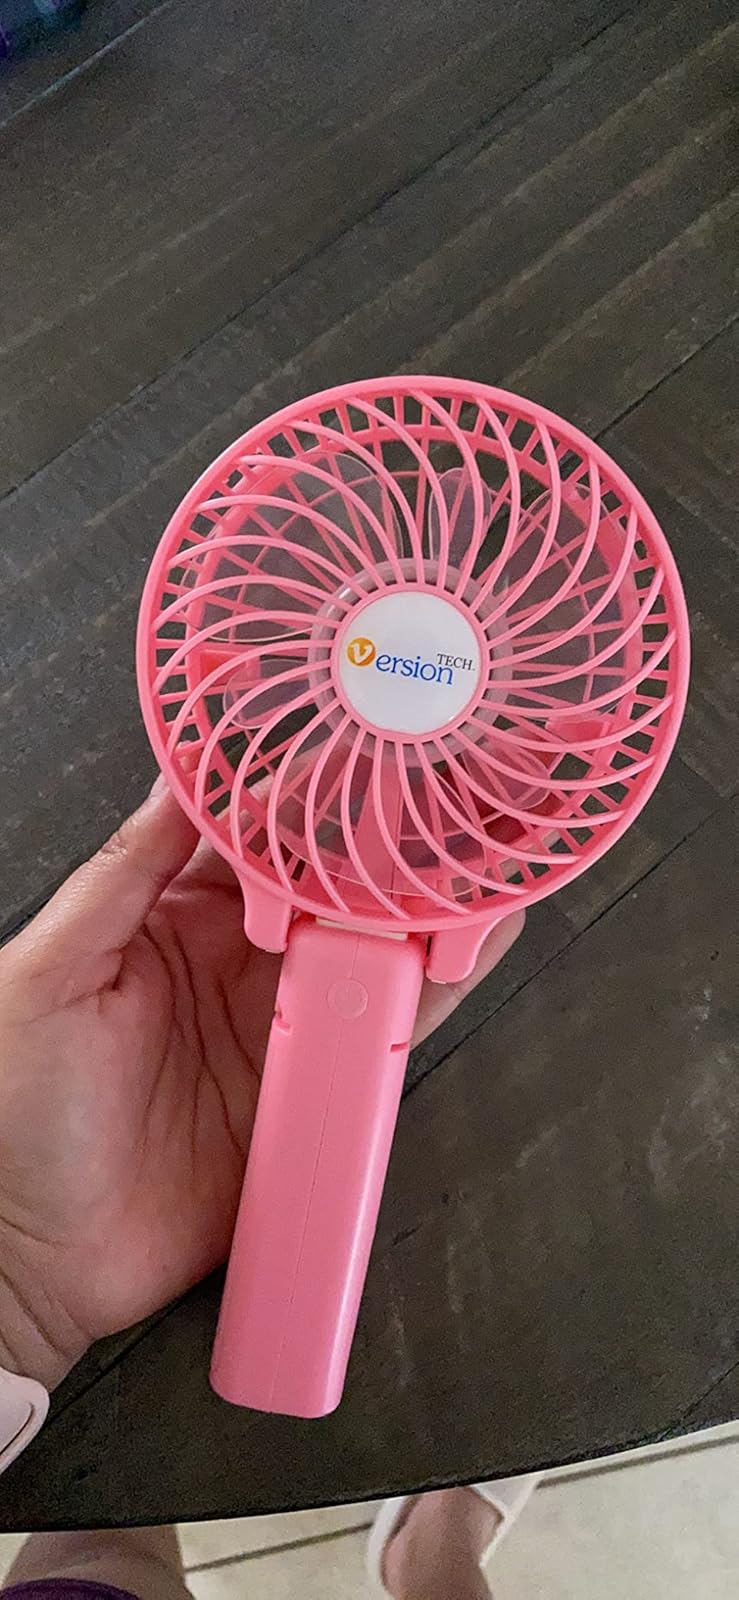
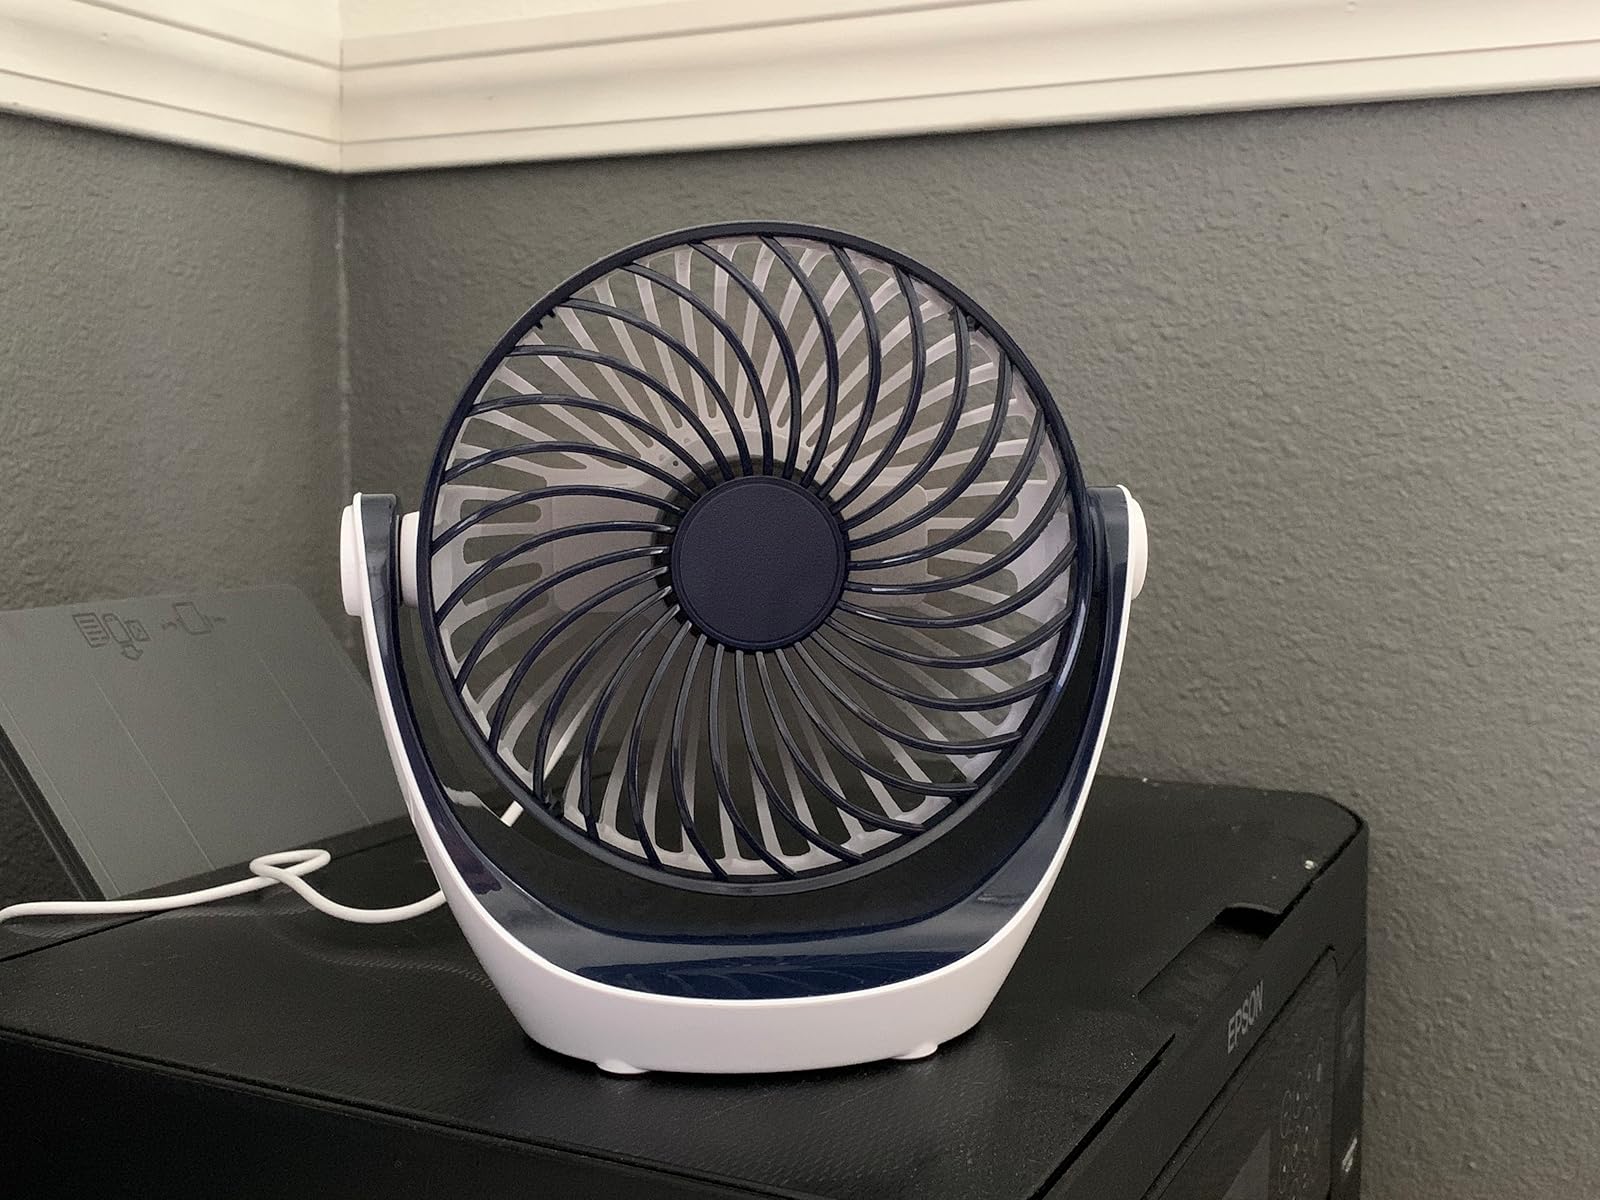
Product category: fan
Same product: no